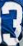
Number: 3